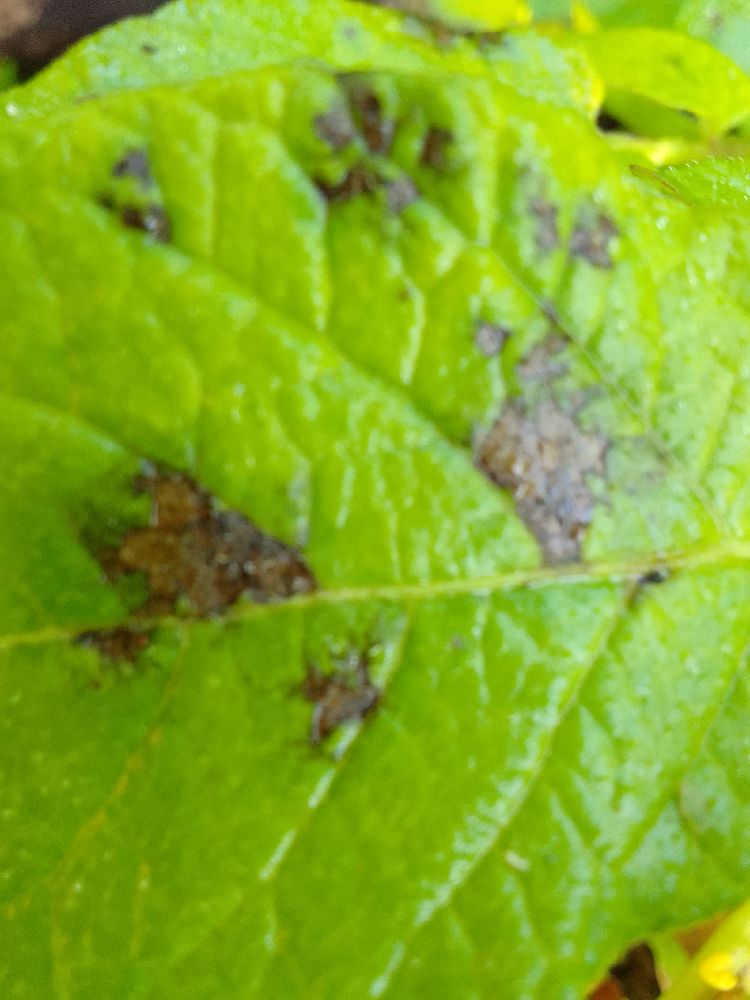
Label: Early blight